History of North Africa

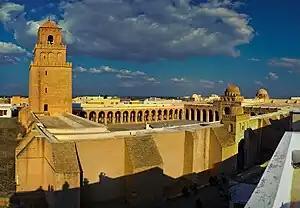
The Great Mosque of Kairouan in present-day Tunisia was founded by the Arab conqueror Uqba Ibn Nafi al-Fihiri in 670 AD

The expanse of the Libyan Desert cut Egypt off from the rest of North Africa. Egyptian boats, while well suited to the Nile, were not usable in the open Mediterranean Sea. Moreover, the Egyptian merchant had far more prosperous destinations on Crete, Cyprus, and the Levant.